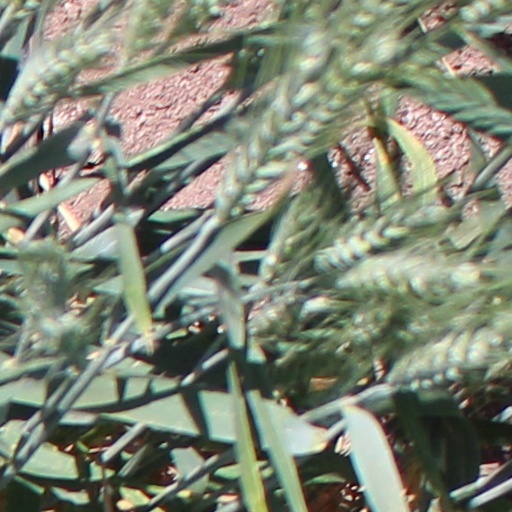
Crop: wheat